Poznań Philharmonic

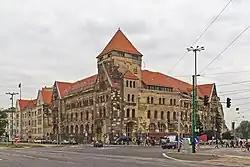
Philharmonic building on "Aleja Niepodległości"

Over the years, the philharmonic orchestra has been led by Jerzy Katlewicz, Robert Satanowski, Witold Krzemieński, Zdzisław Szostak, Renard Czajkowski, Wojciech Rajski, Wojciech Michniewski, Andrzej Borejko, Mirosław Jacek Błaszczyk, José Maria Florêncio, Grzegorz Nowak.